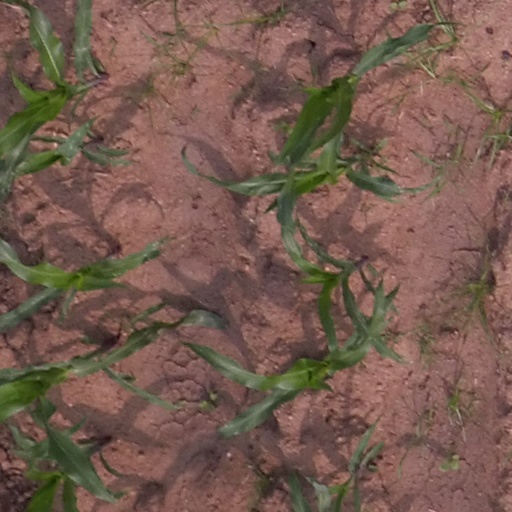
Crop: maize; corn